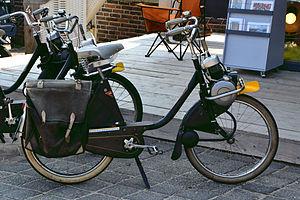
Le VéloSoleX, plus communément appelé Solex, est un cyclomoteur dont le moteur a été créé par la société de mécanique française Solex. Il en a été produit plus de sept millions, sous plusieurs versions, de 1946 à 1988.